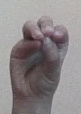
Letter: ha